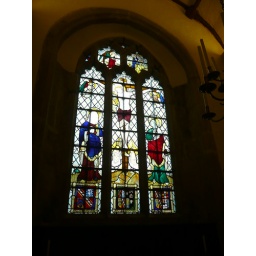
Stained glass window in Cotehele chapel